Alpine A110 (2017)

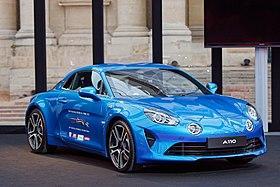

The Alpine A110 is a rear mid-engine, rear-wheel-drive sports car introduced by French car manufacturer Alpine at the 87th Geneva International Motor Show in March 2017.